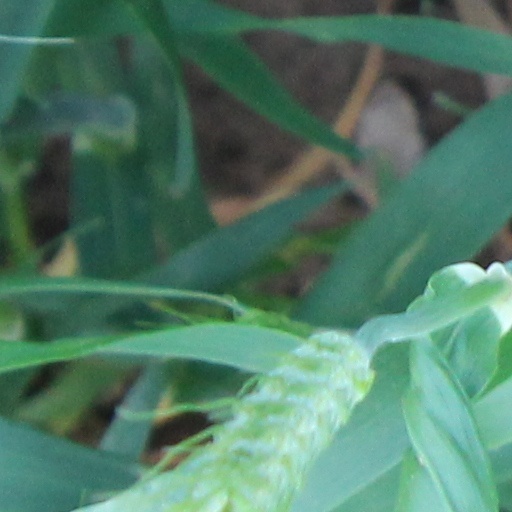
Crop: wheat